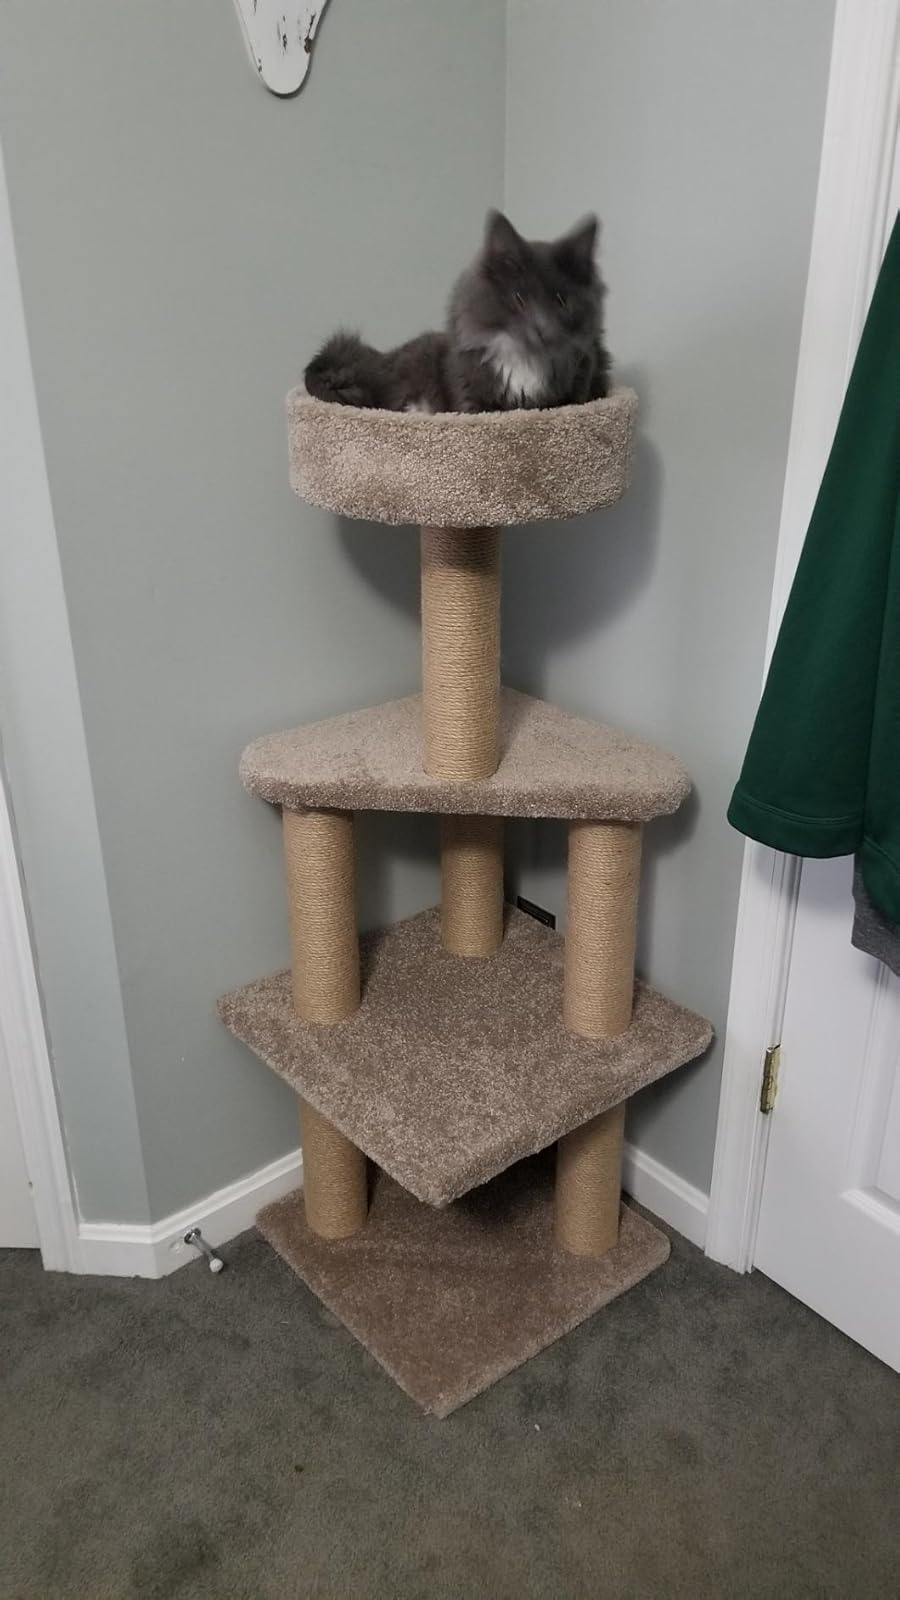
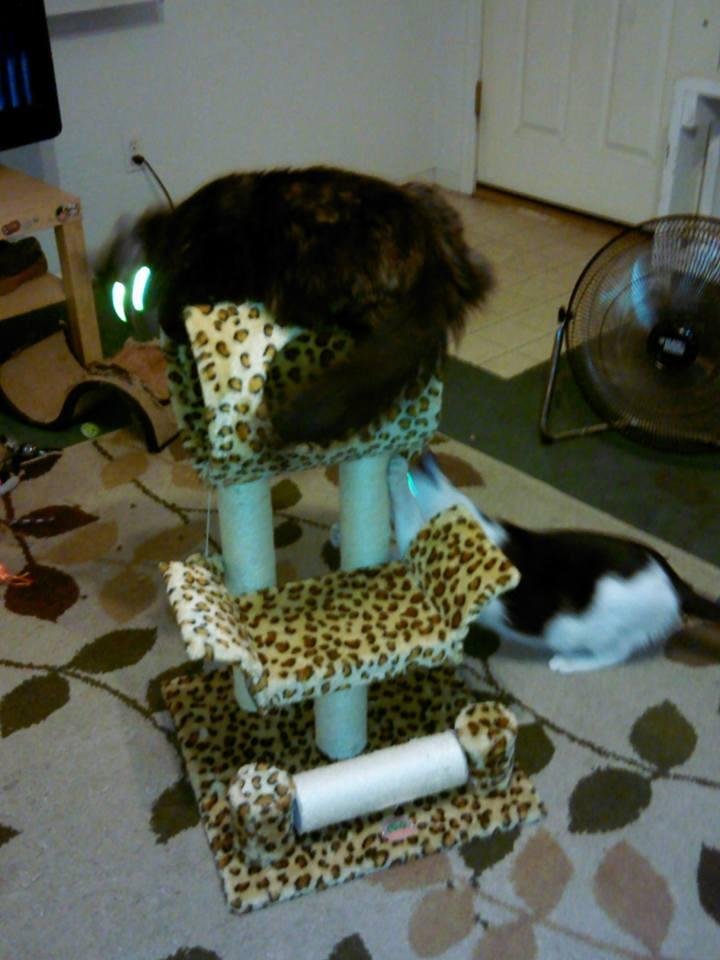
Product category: items_cat tree
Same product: no